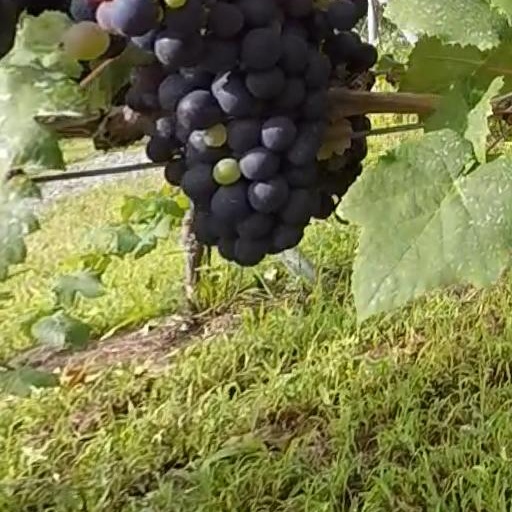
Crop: grape